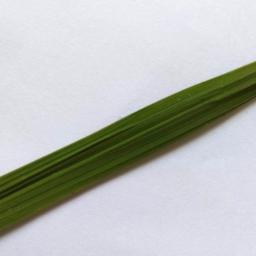
Label: Rice___Healthy